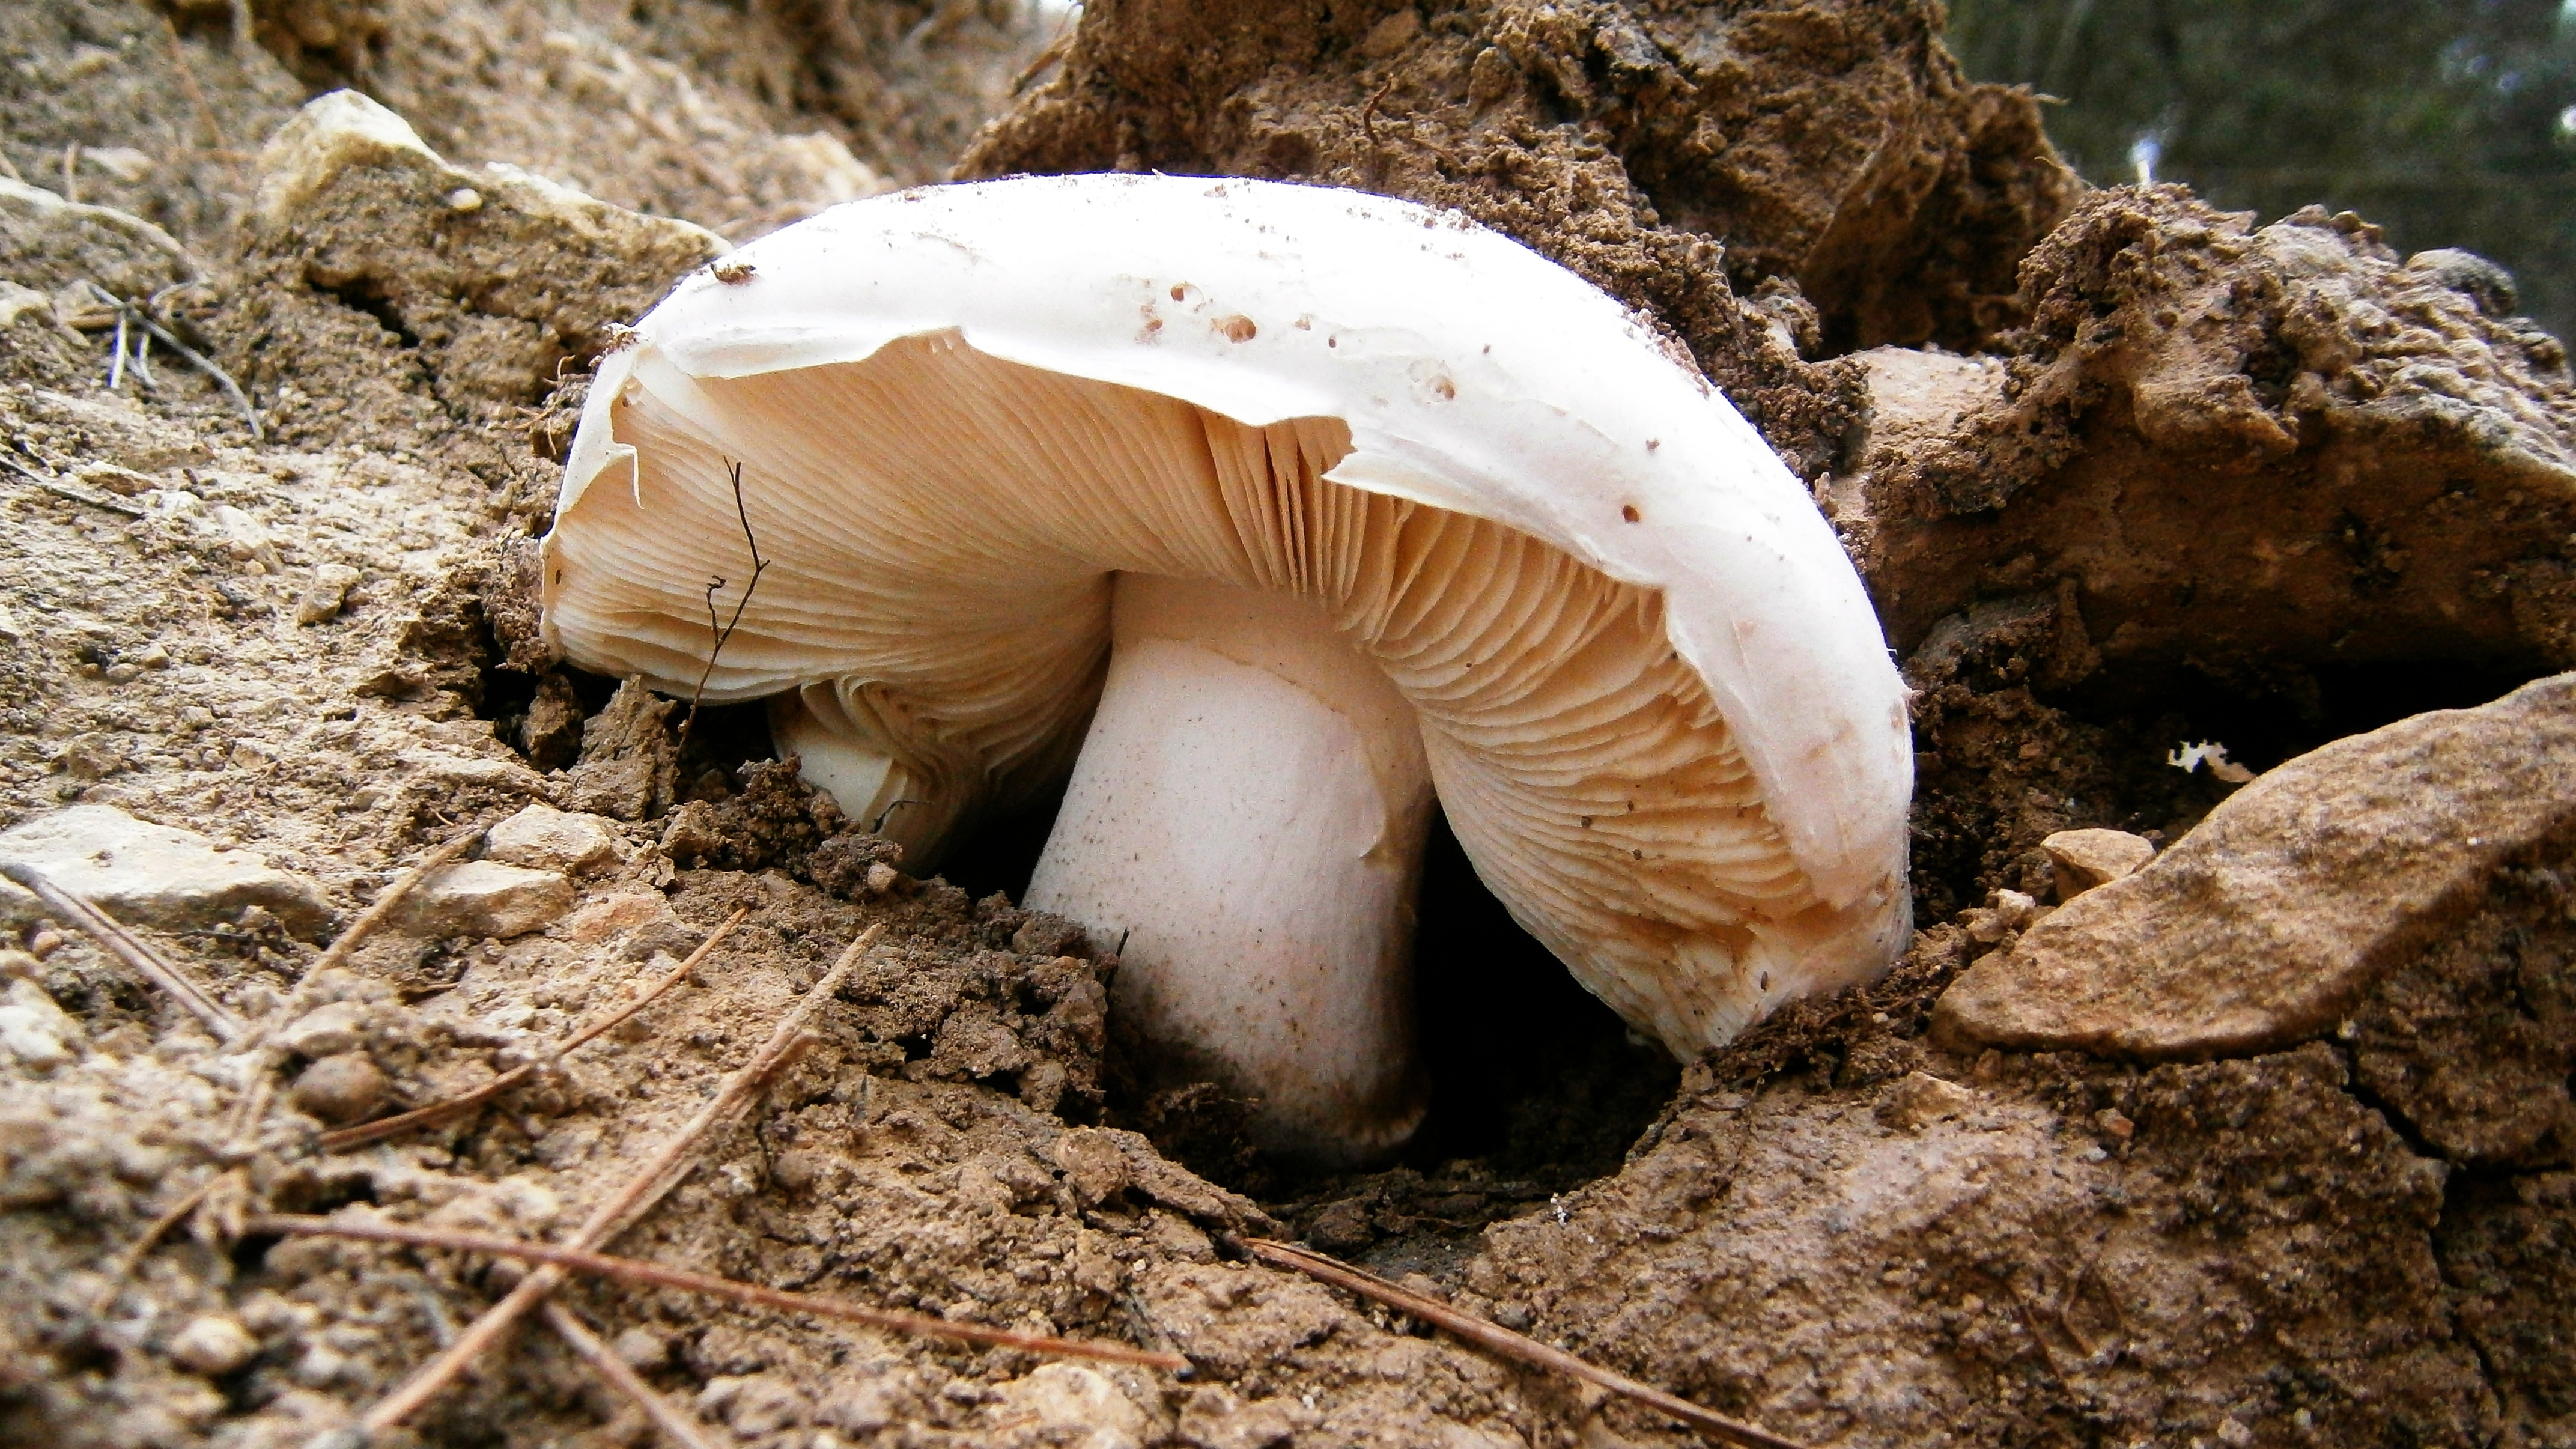
nature, soil, mushroom, fungus, amanita, agaricus, matsutake, oyster mushroom, edible mushroom, shiitake, medicinal mushroom, agaricomycetes, agaricaceae, champignon mushroom, pleurotus eryngii, terrestrial animal, russula integra